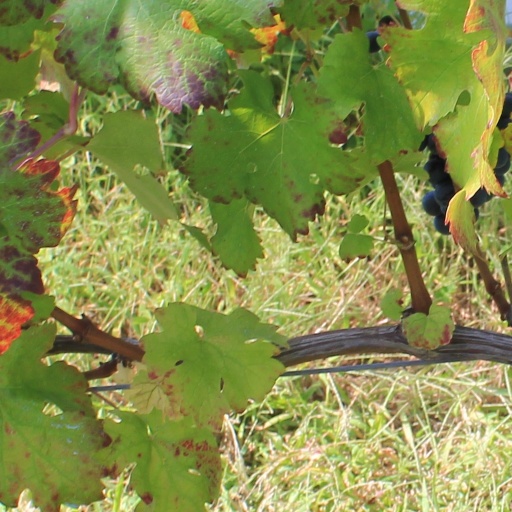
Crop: grape